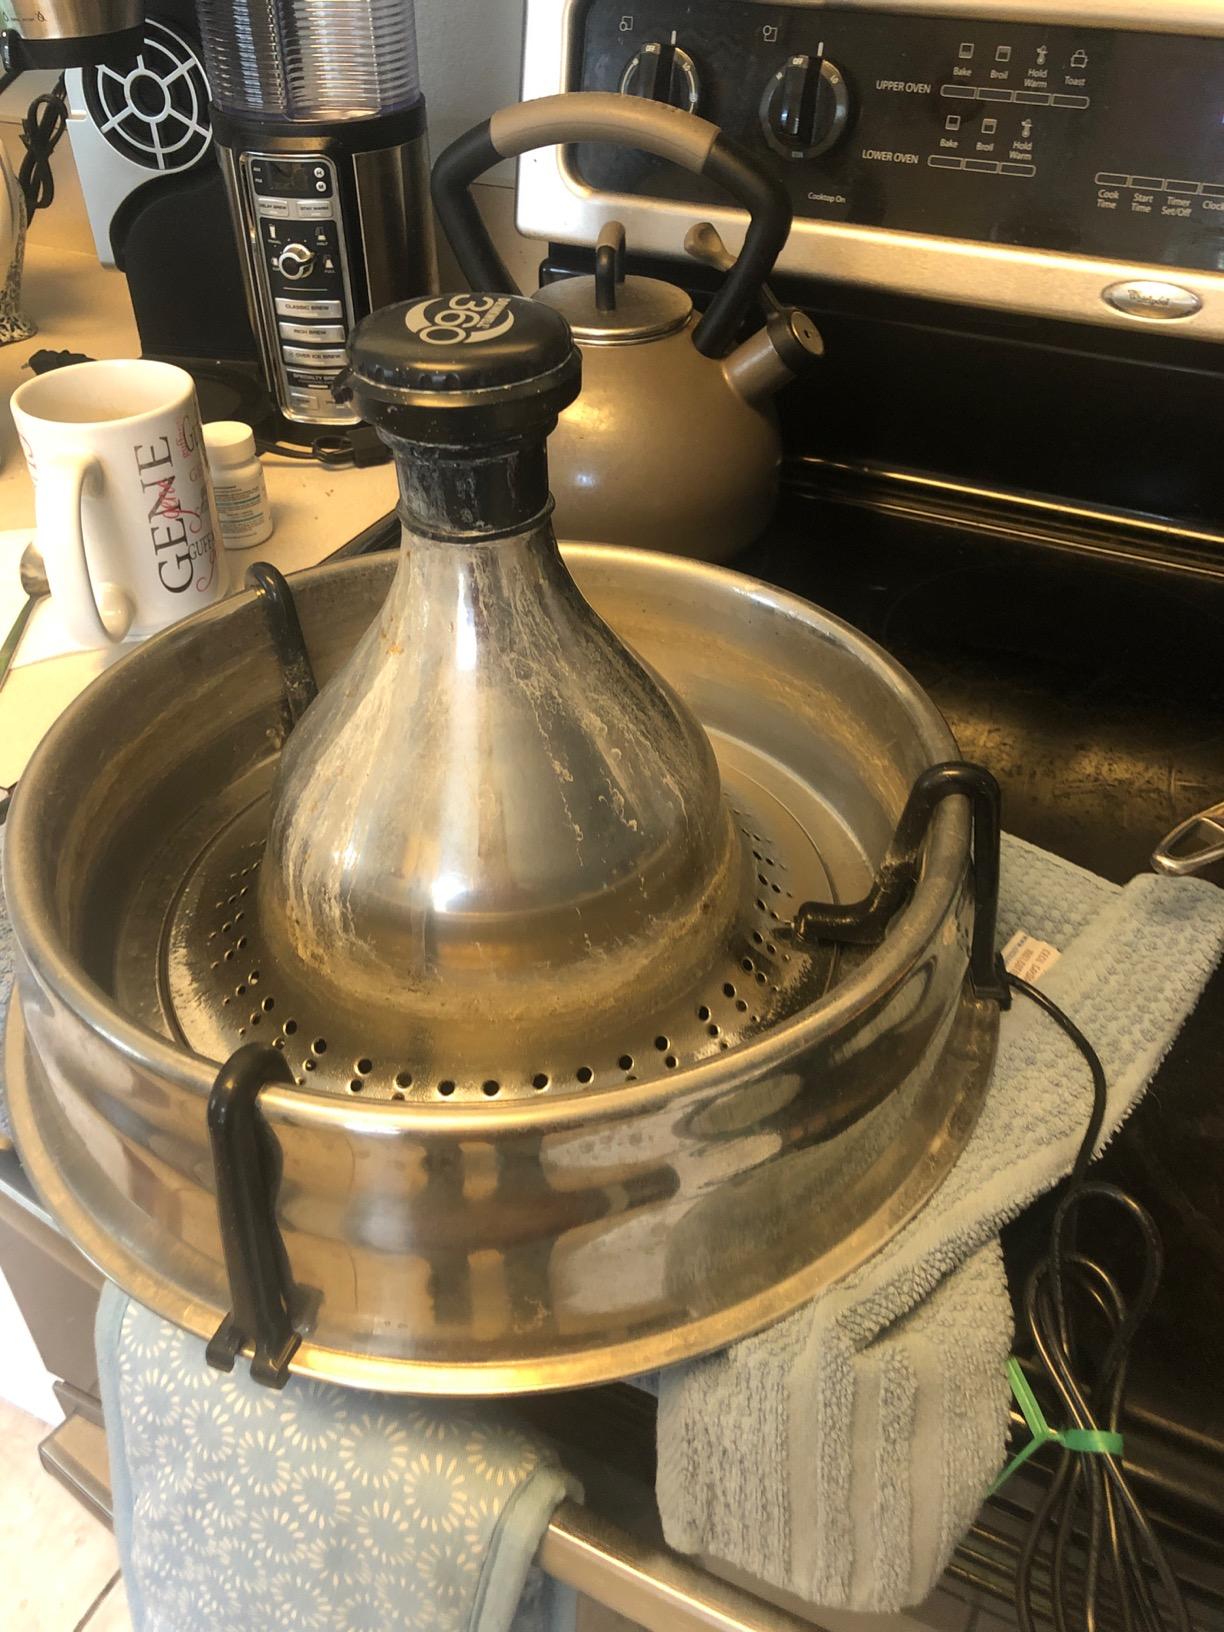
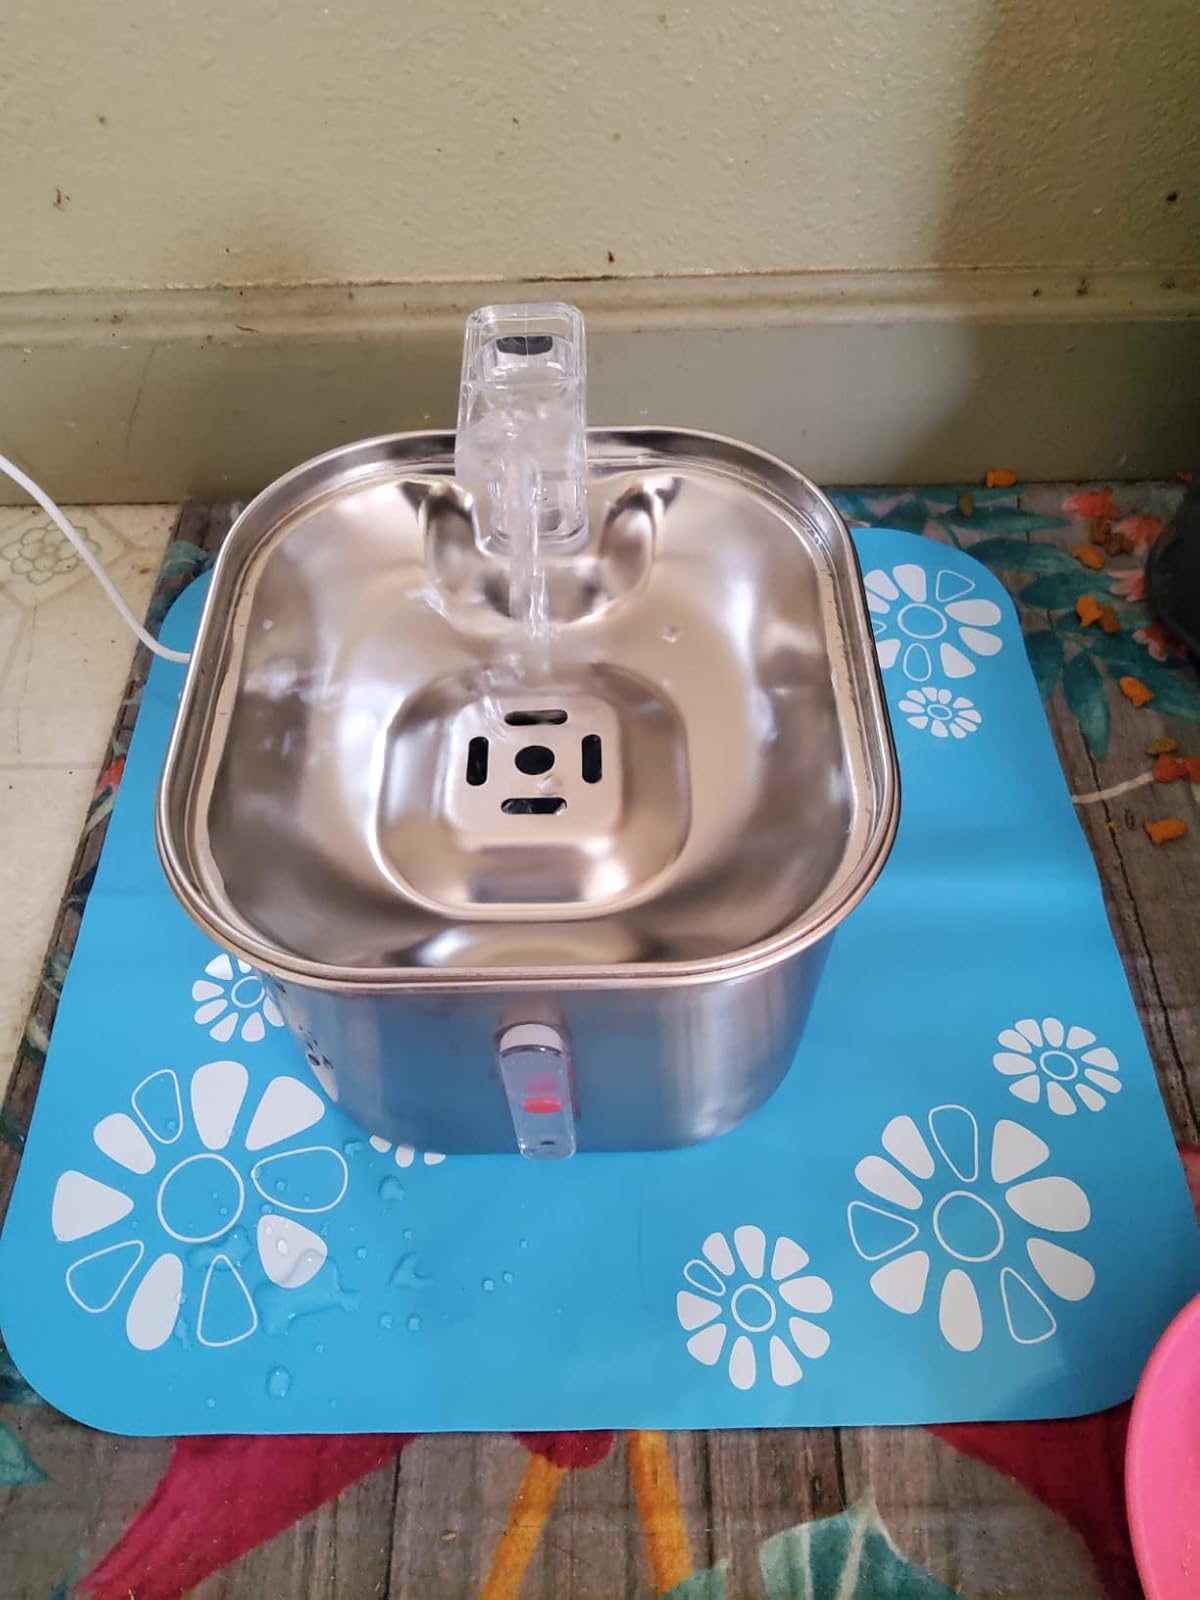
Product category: items_bowl
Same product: no